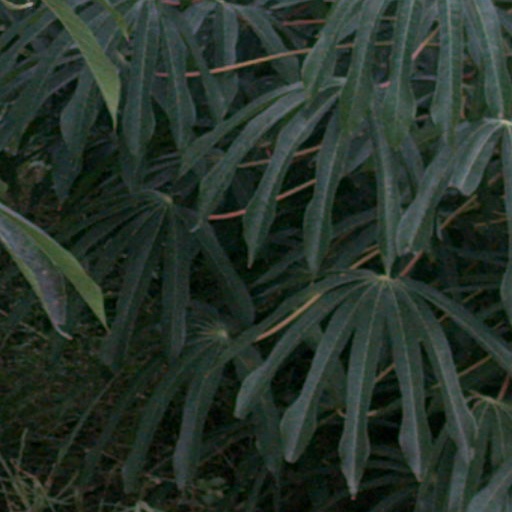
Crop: cassava